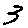
Label: 3